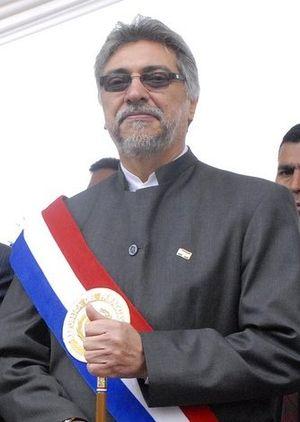
Fernando Lugo Méndez, né le 30 mai 1951 à San Solano, au Paraguay, est un ancien évêque catholique romain et homme d'État paraguayen. Il est président de la République du Paraguay entre le 15 août 2008 et le 22 juin 2012.